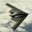
Label: airplane